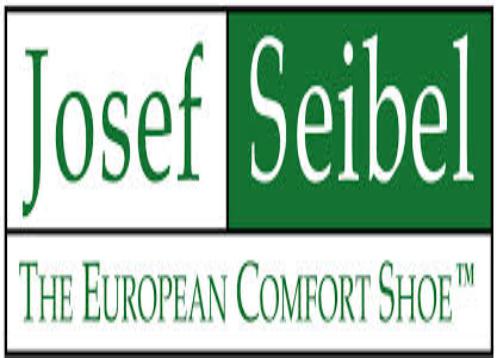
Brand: Josef Seibel
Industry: Clothes